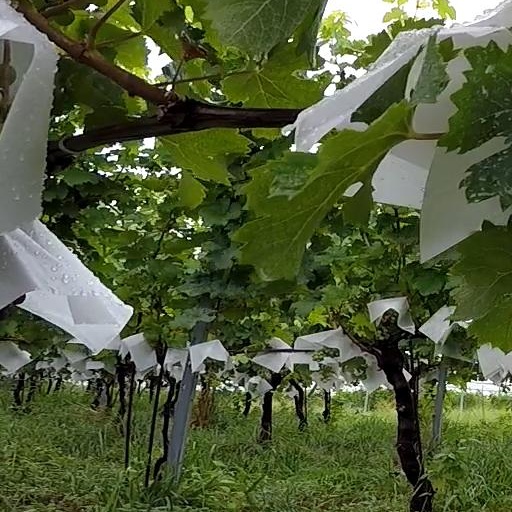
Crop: grape